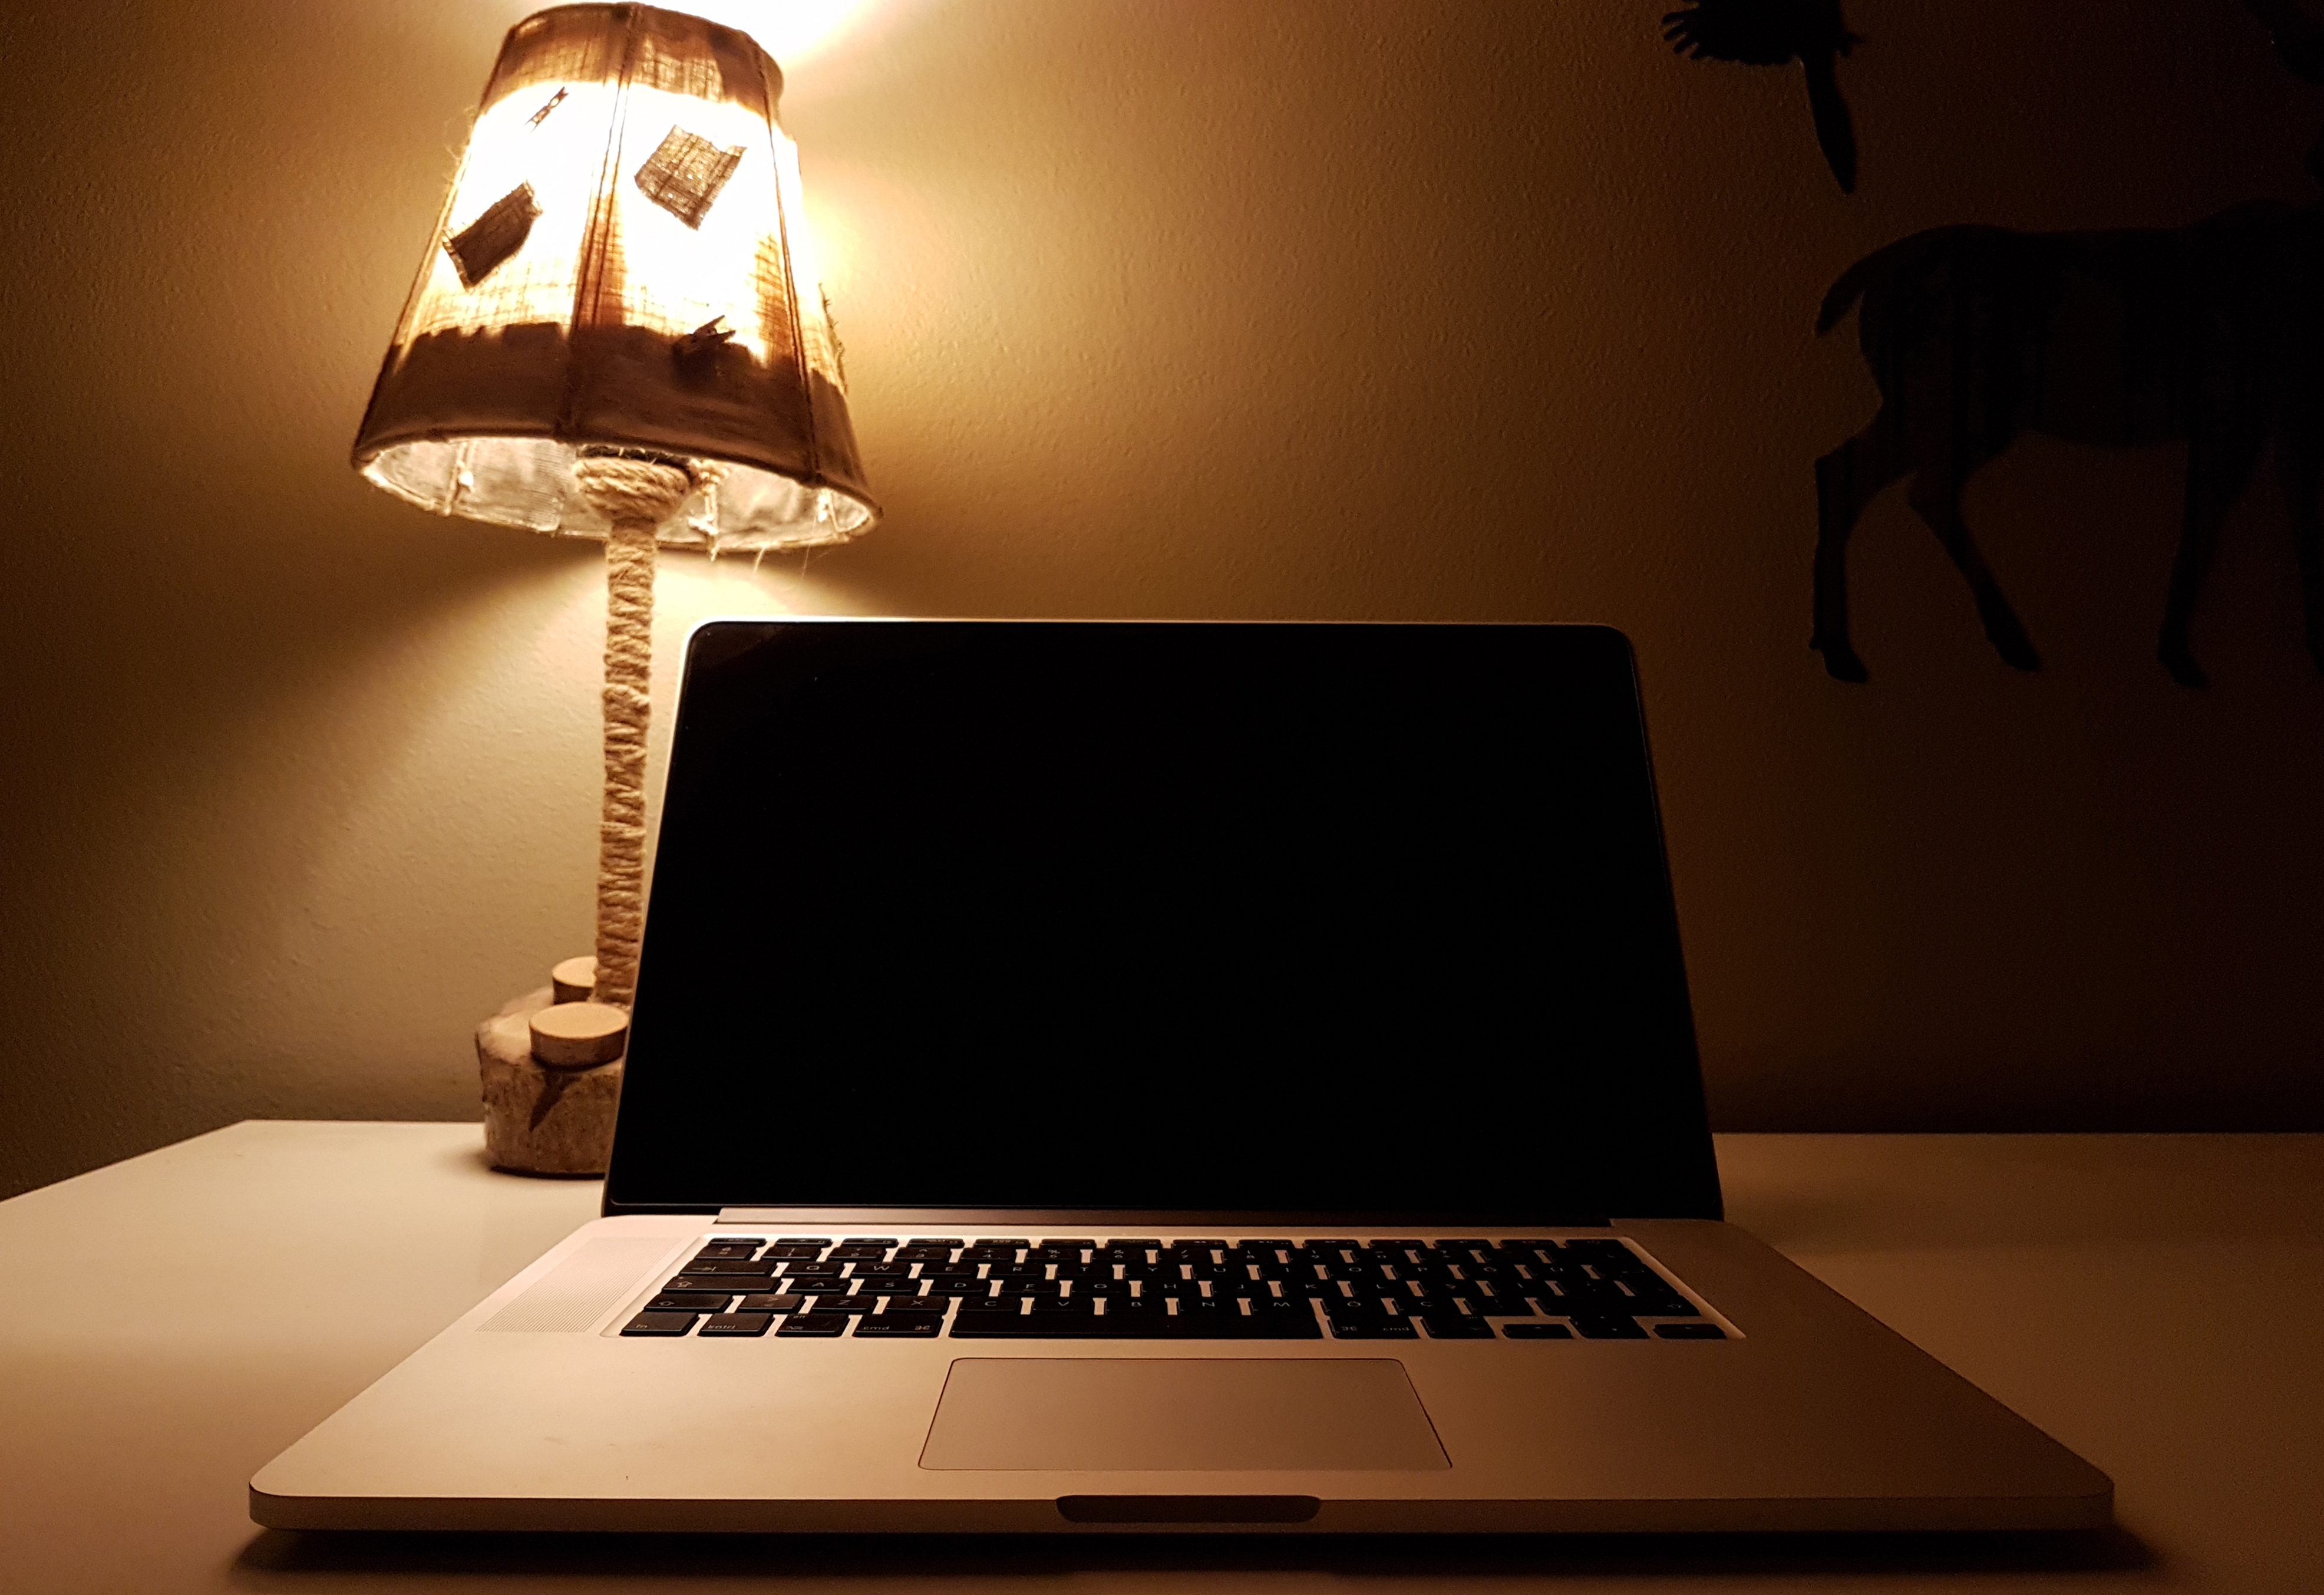
laptop, desk, computer, macbook, screen, table, light, keyboard, technology, wall, shadow, lamp, black, lighting, monitor, sepia, art, macbook pro, design, image, display device